Napier Company (jewellery)

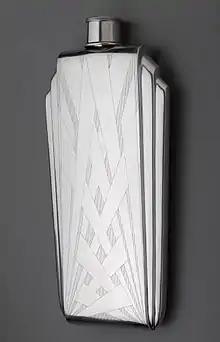
The Napier Company (1922-present). Flask, 1925-1930. Sterling silver and cork, 9 5/8 x 4 1/2 x 1 3/16in. (24.4 x 11.4 x 3cm). Brooklyn Museum, Modernism Benefit Fund

The Napier Company is an American jewelry manufacturing company, and was one of the first modern corporations in the United States. The company is also known historically as a cutting-edge silver object manufacturer.